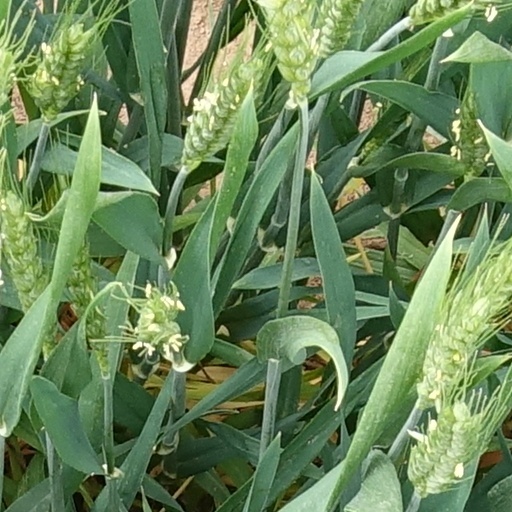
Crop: wheat